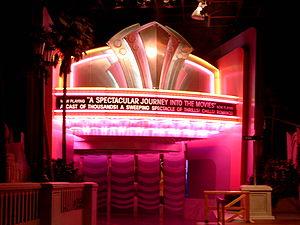
Parc Astérix ouvert au public le 30 avril.
Disney's Hollywood Studios est un parc à thème de la Walt Disney Company situé à Walt Disney World Resort. Basé sur le cinéma, il ouvrit sous le nom de Disney-MGM Studios le 1ᵉʳ mai 1989. Le parc se trouve juste au sud d'Epcot le long de l'autoroute menant au Magic Kingdom sur une parcelle de 546 000 m².
The Great Movie Ride est une ancienne attraction du parc Disney's Hollywood Studios de Walt Disney World Resort. Ce parcours scénique emmenait les visiteurs à travers des scènes célèbres du cinéma.